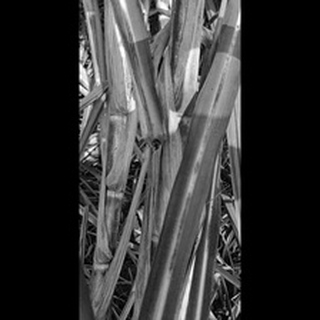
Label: sugarcane_red_rot